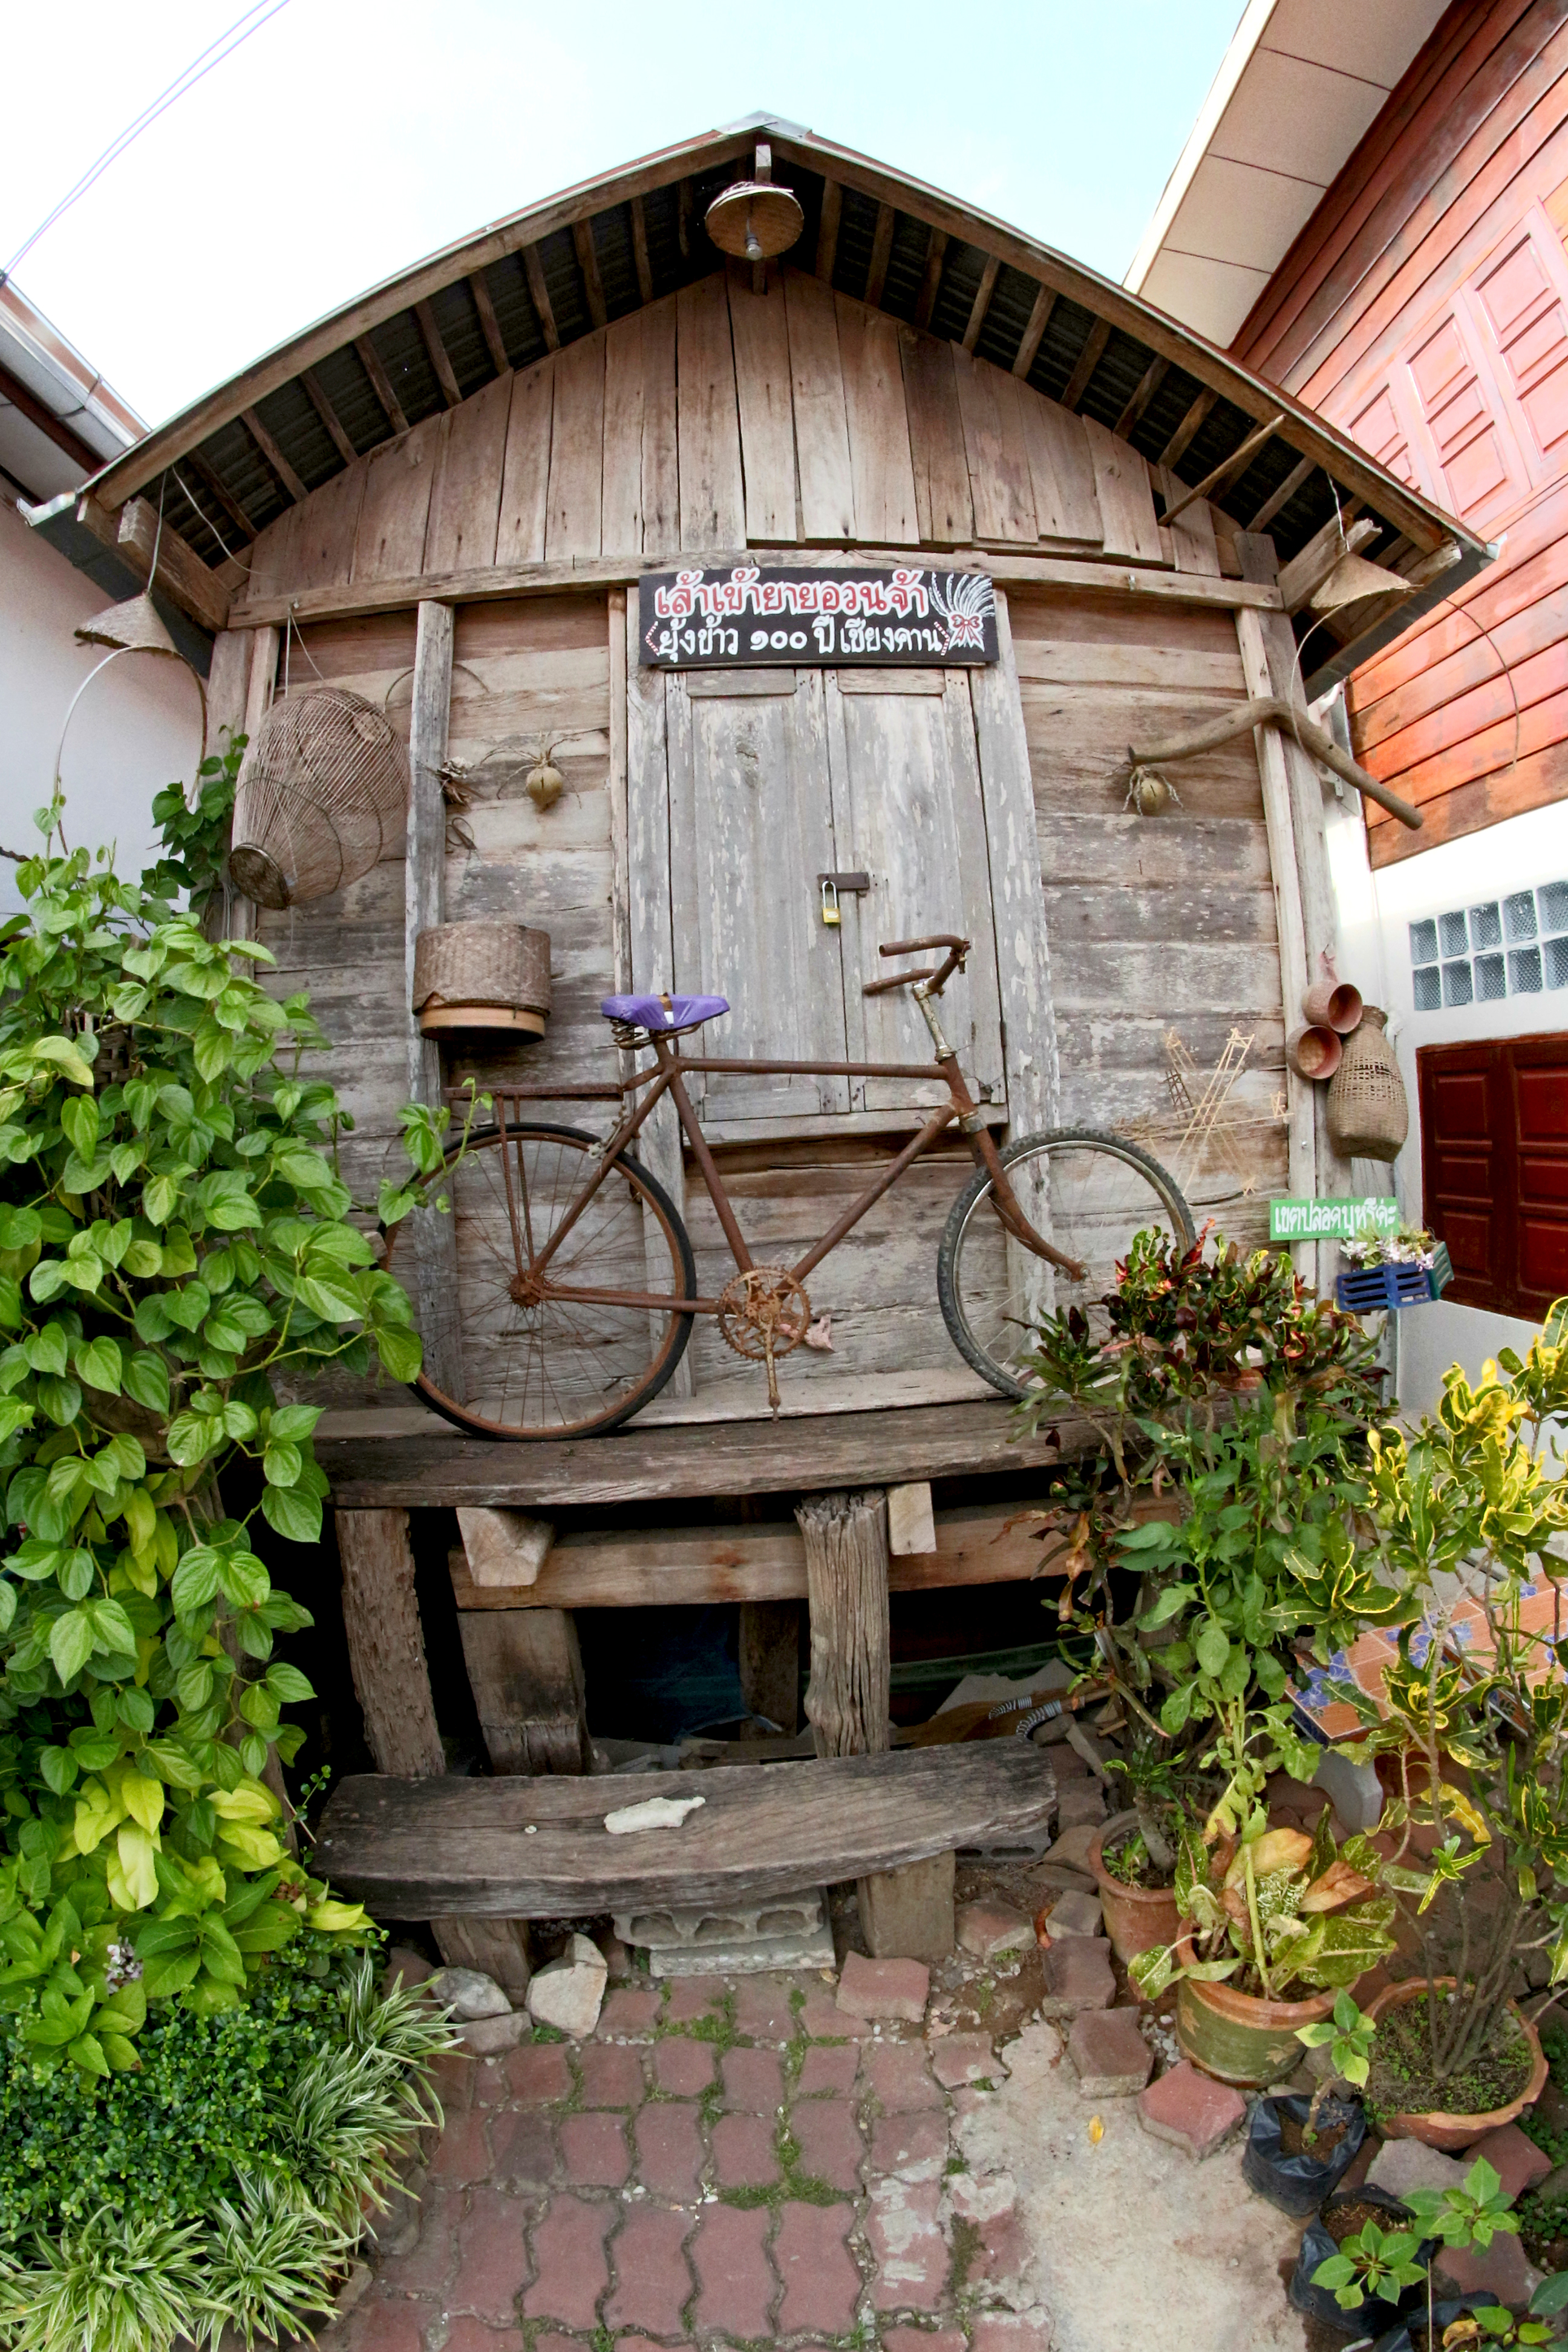
travel, khan, wood, old, tourism, house, local, road, town, background, tourist, wooden, retro, window, village, antique, view, river, wall, destination, rural, architecture, home, building, landscape, shed, plant, tree, outdoor structure, facade, flower, cottage, garden, yard, backyard